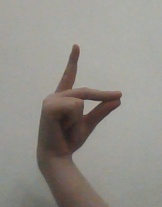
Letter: ta